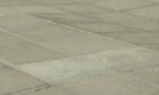
Surface type: concrete plates